Forced organ harvesting from Falun Gong practitioners in China

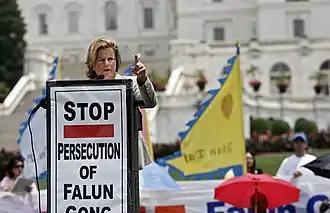
Rep. Ileana Ros-Lehtinen, who co-sponsored a Congressional resolution condemning organ harvesting from Falun Gong adherents, speaks at a rally in Washington D.C.

Since 1999, hundreds of thousands of Falun Gong practitioners have been detained in re-education through labor camps, prisons, and other detention facilities in China, making them the largest group of prisoners of conscience in the country. In 2008, the U.S. Department of State cited estimates that half of China's official labor camp population of 250,000 were Falun Gong practitioners, and a 2013 report by Amnesty International found that Falun Gong practitioners comprised between 30 and 100 percent of detainees in the labor camps studied.